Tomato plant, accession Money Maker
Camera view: horizontal (90 deg, fisheye); turntable rotation: 180 degrees
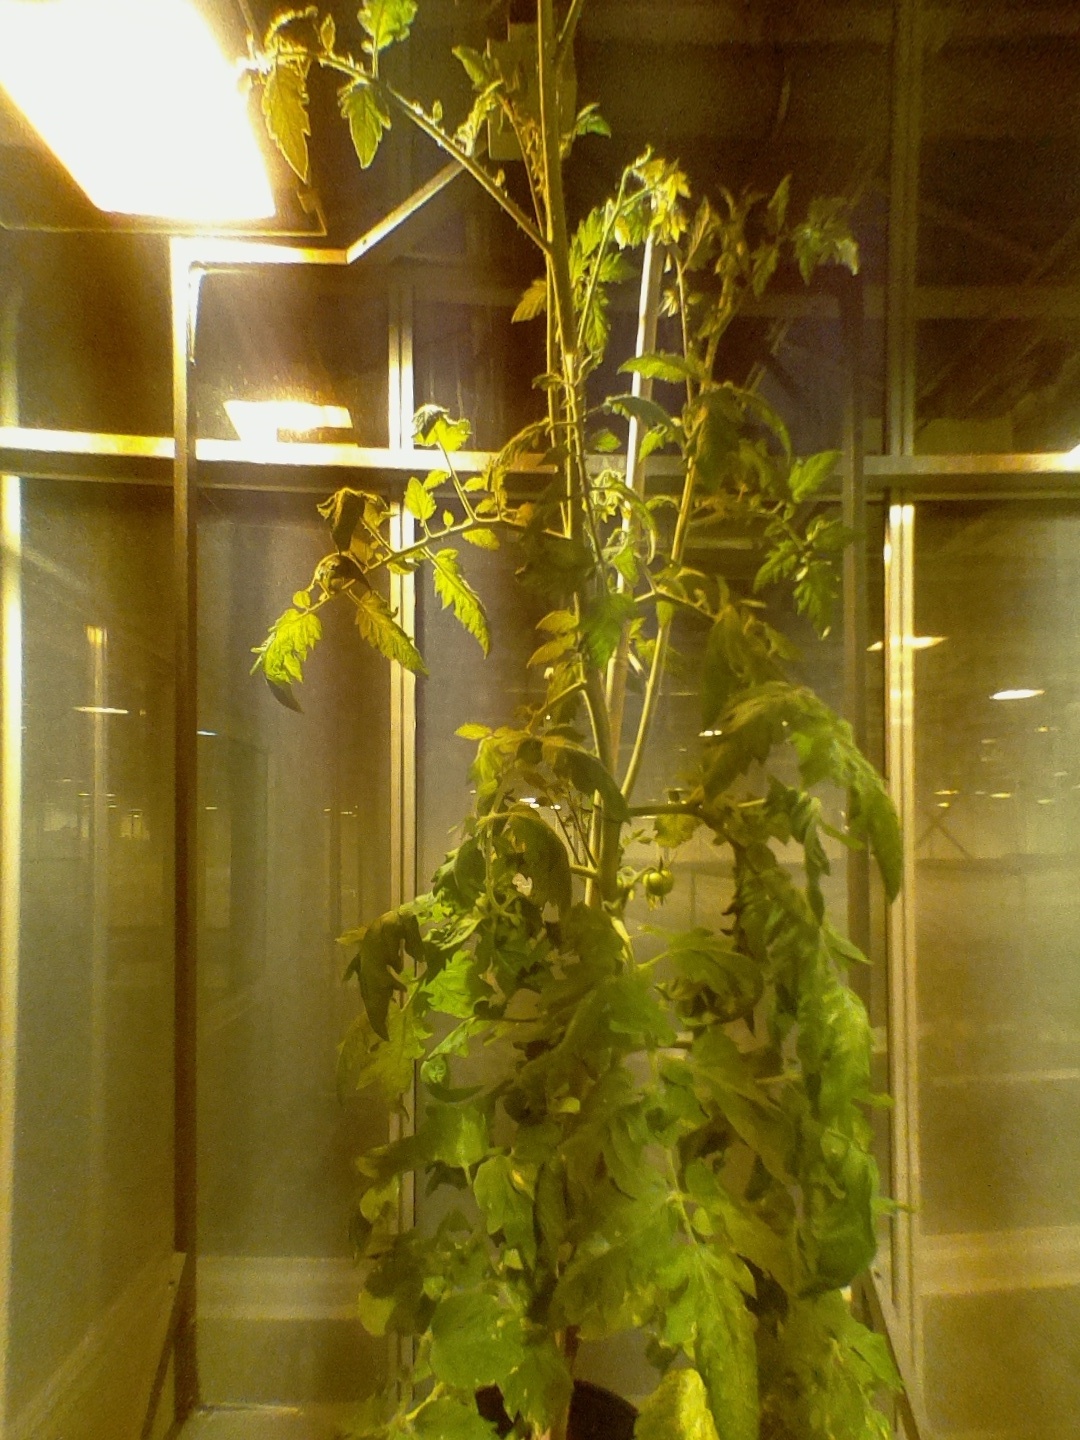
BBCH growth stage 73: 30%-40% of final fruit size